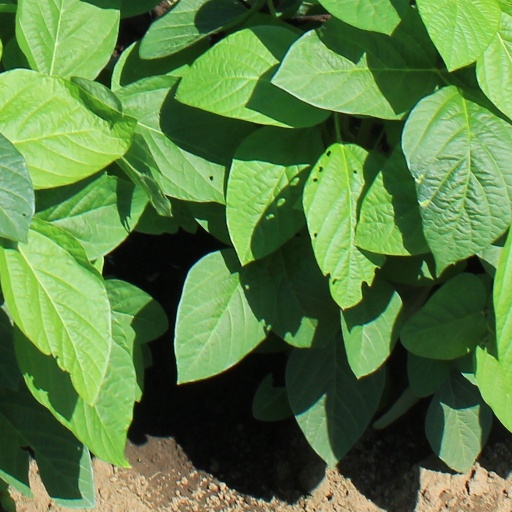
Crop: soybean